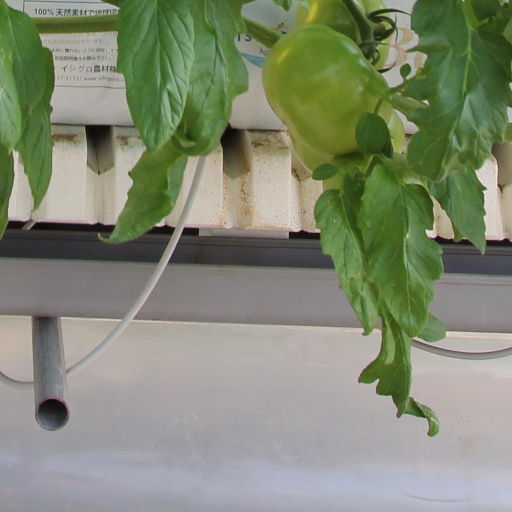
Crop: tomato